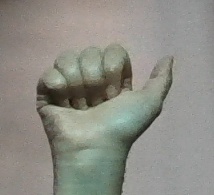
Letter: dhad